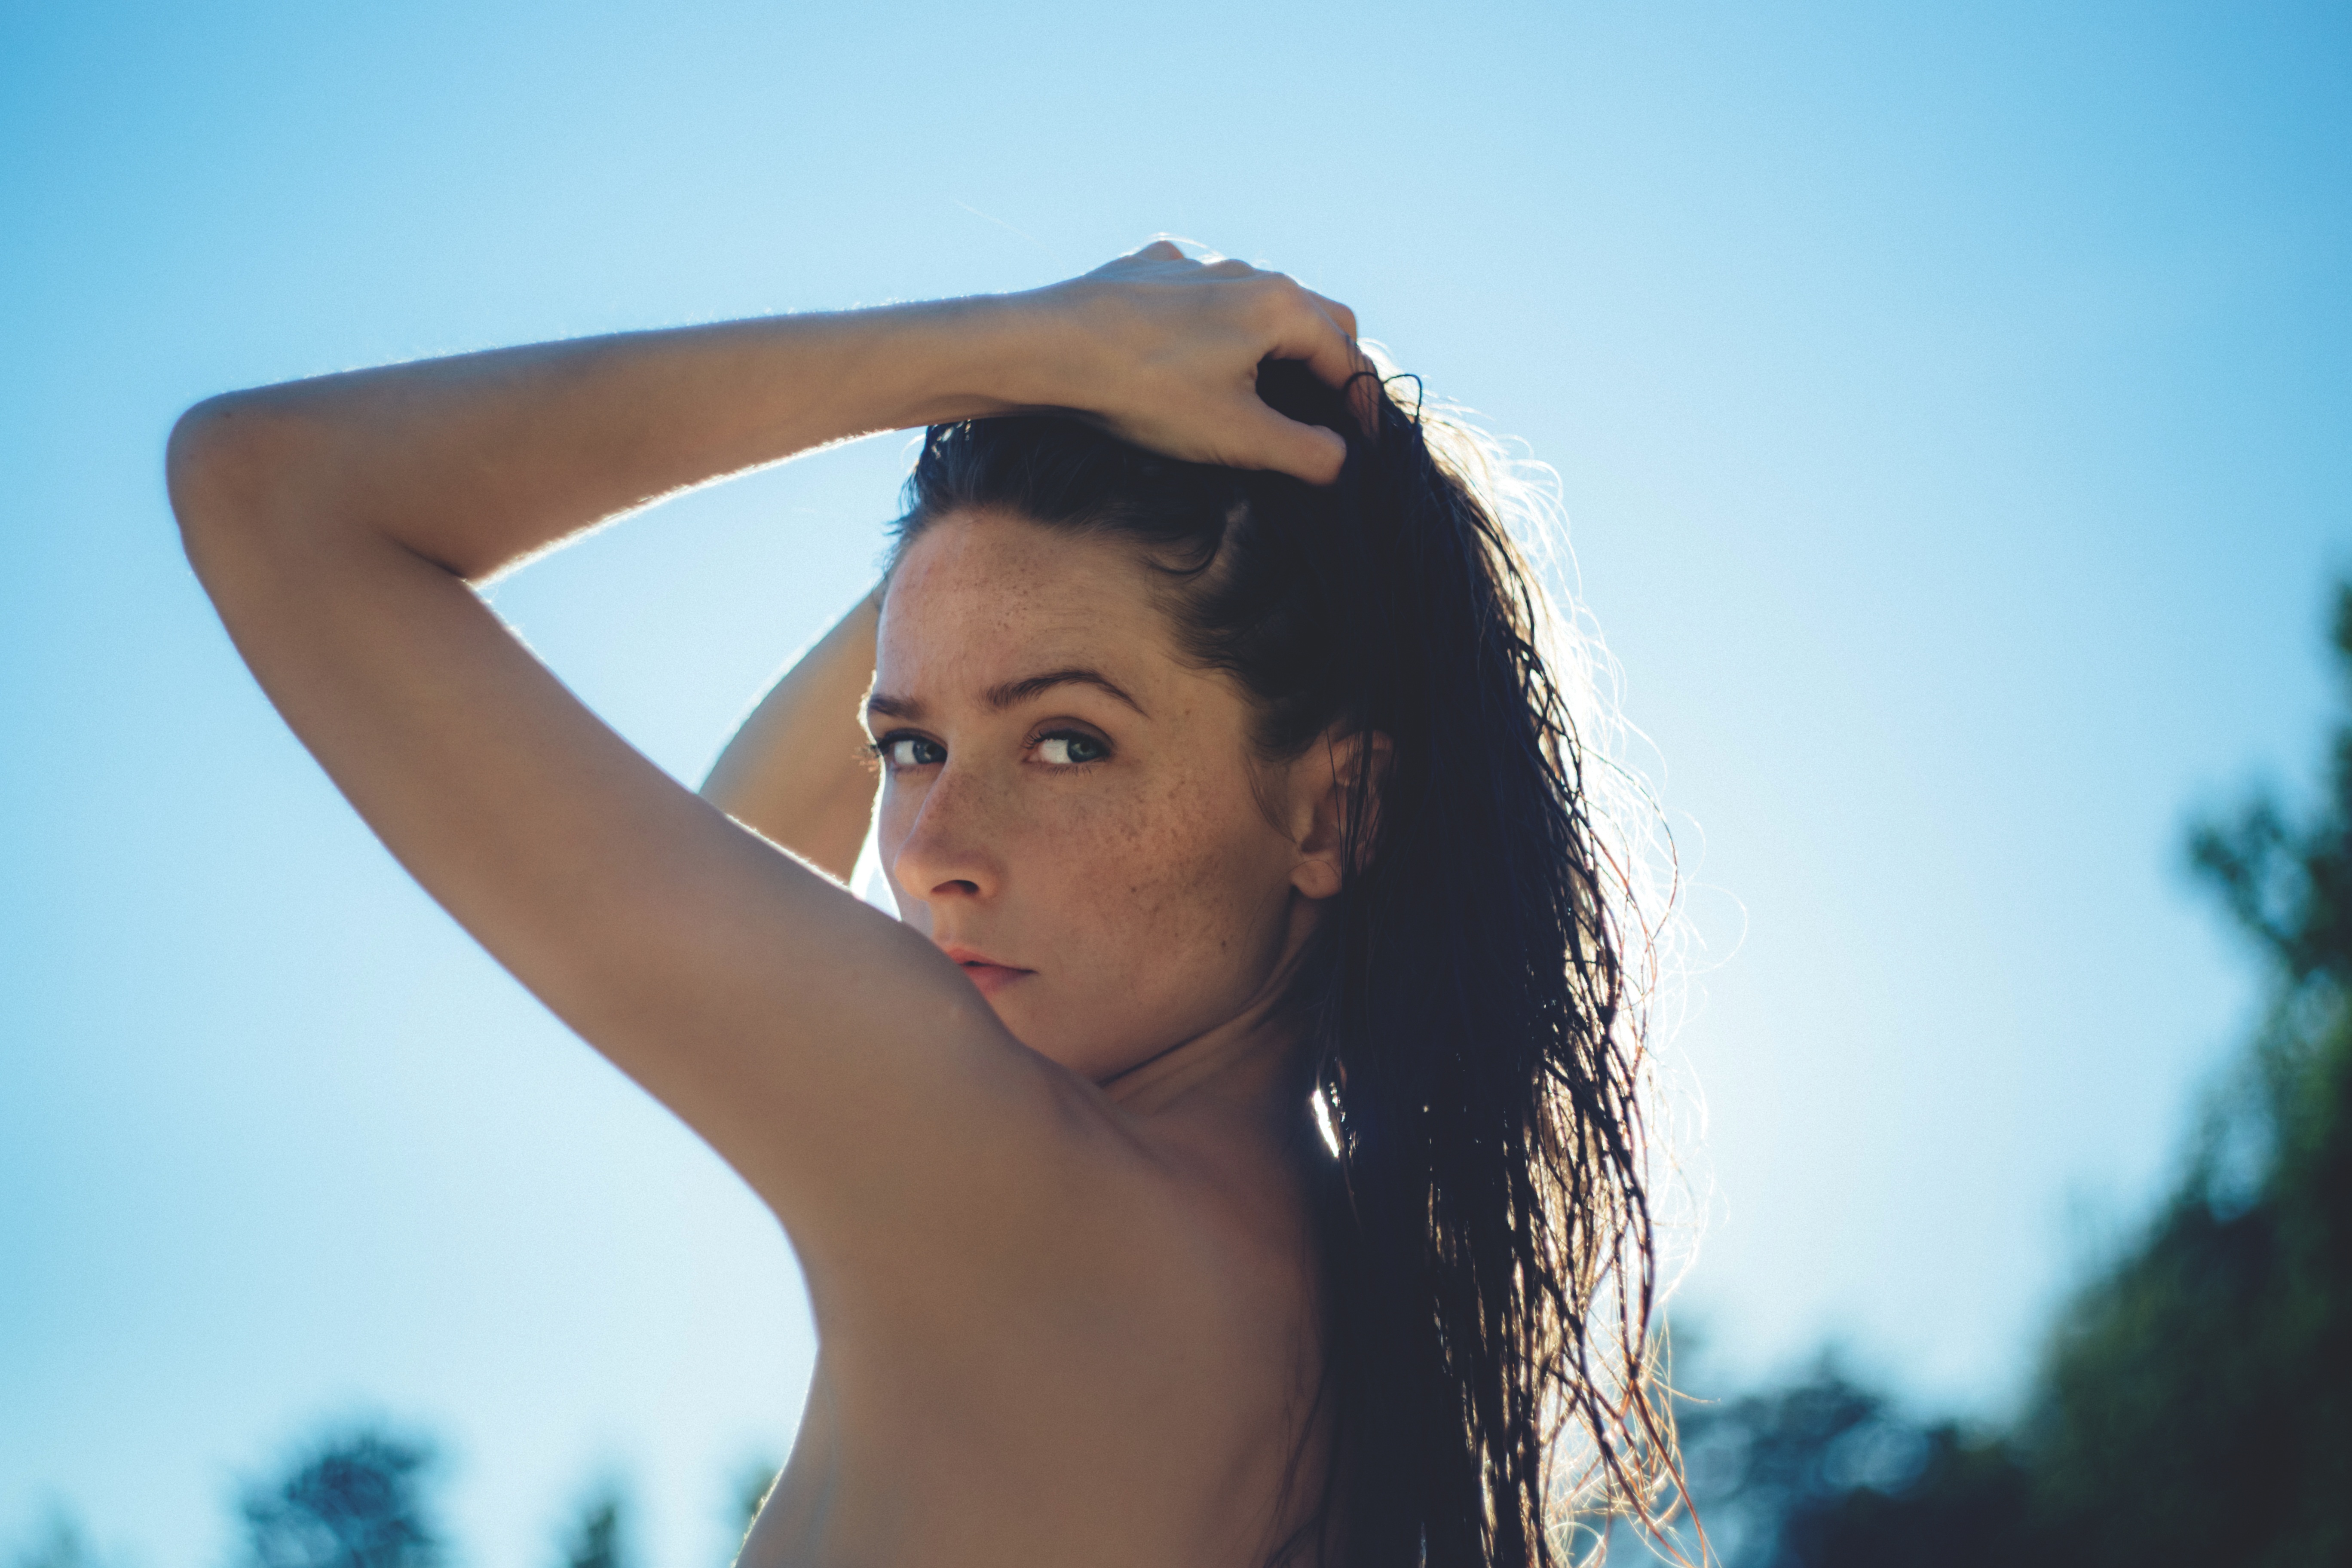
hand, person, girl, woman, hair, photography, sunlight, female, portrait, model, spring, fashion, blue, lady, hairstyle, smile, long hair, human body, eye, photograph, skin, beauty, beautiful, sexy, nude, organ, attractive, abdomen, photo shoot, portrait photography, art model